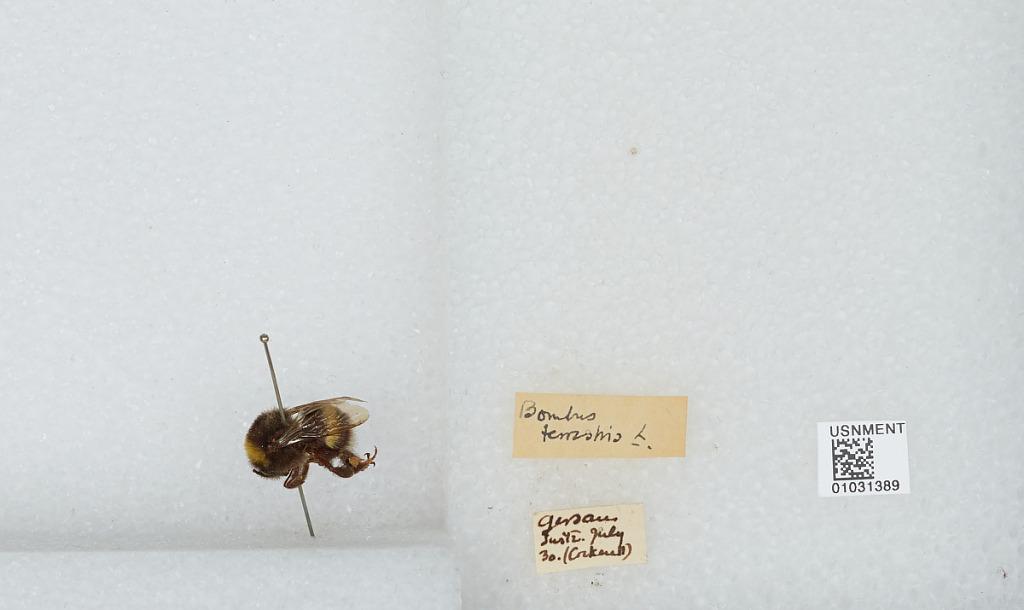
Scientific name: Bombus (Bombus) terrestris (Linnaeus)
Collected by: Cockerell
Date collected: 1930-7-1
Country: Switzerland
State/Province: Schwyz
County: Gersau
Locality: Gersau
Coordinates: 47.0006, 8.52324